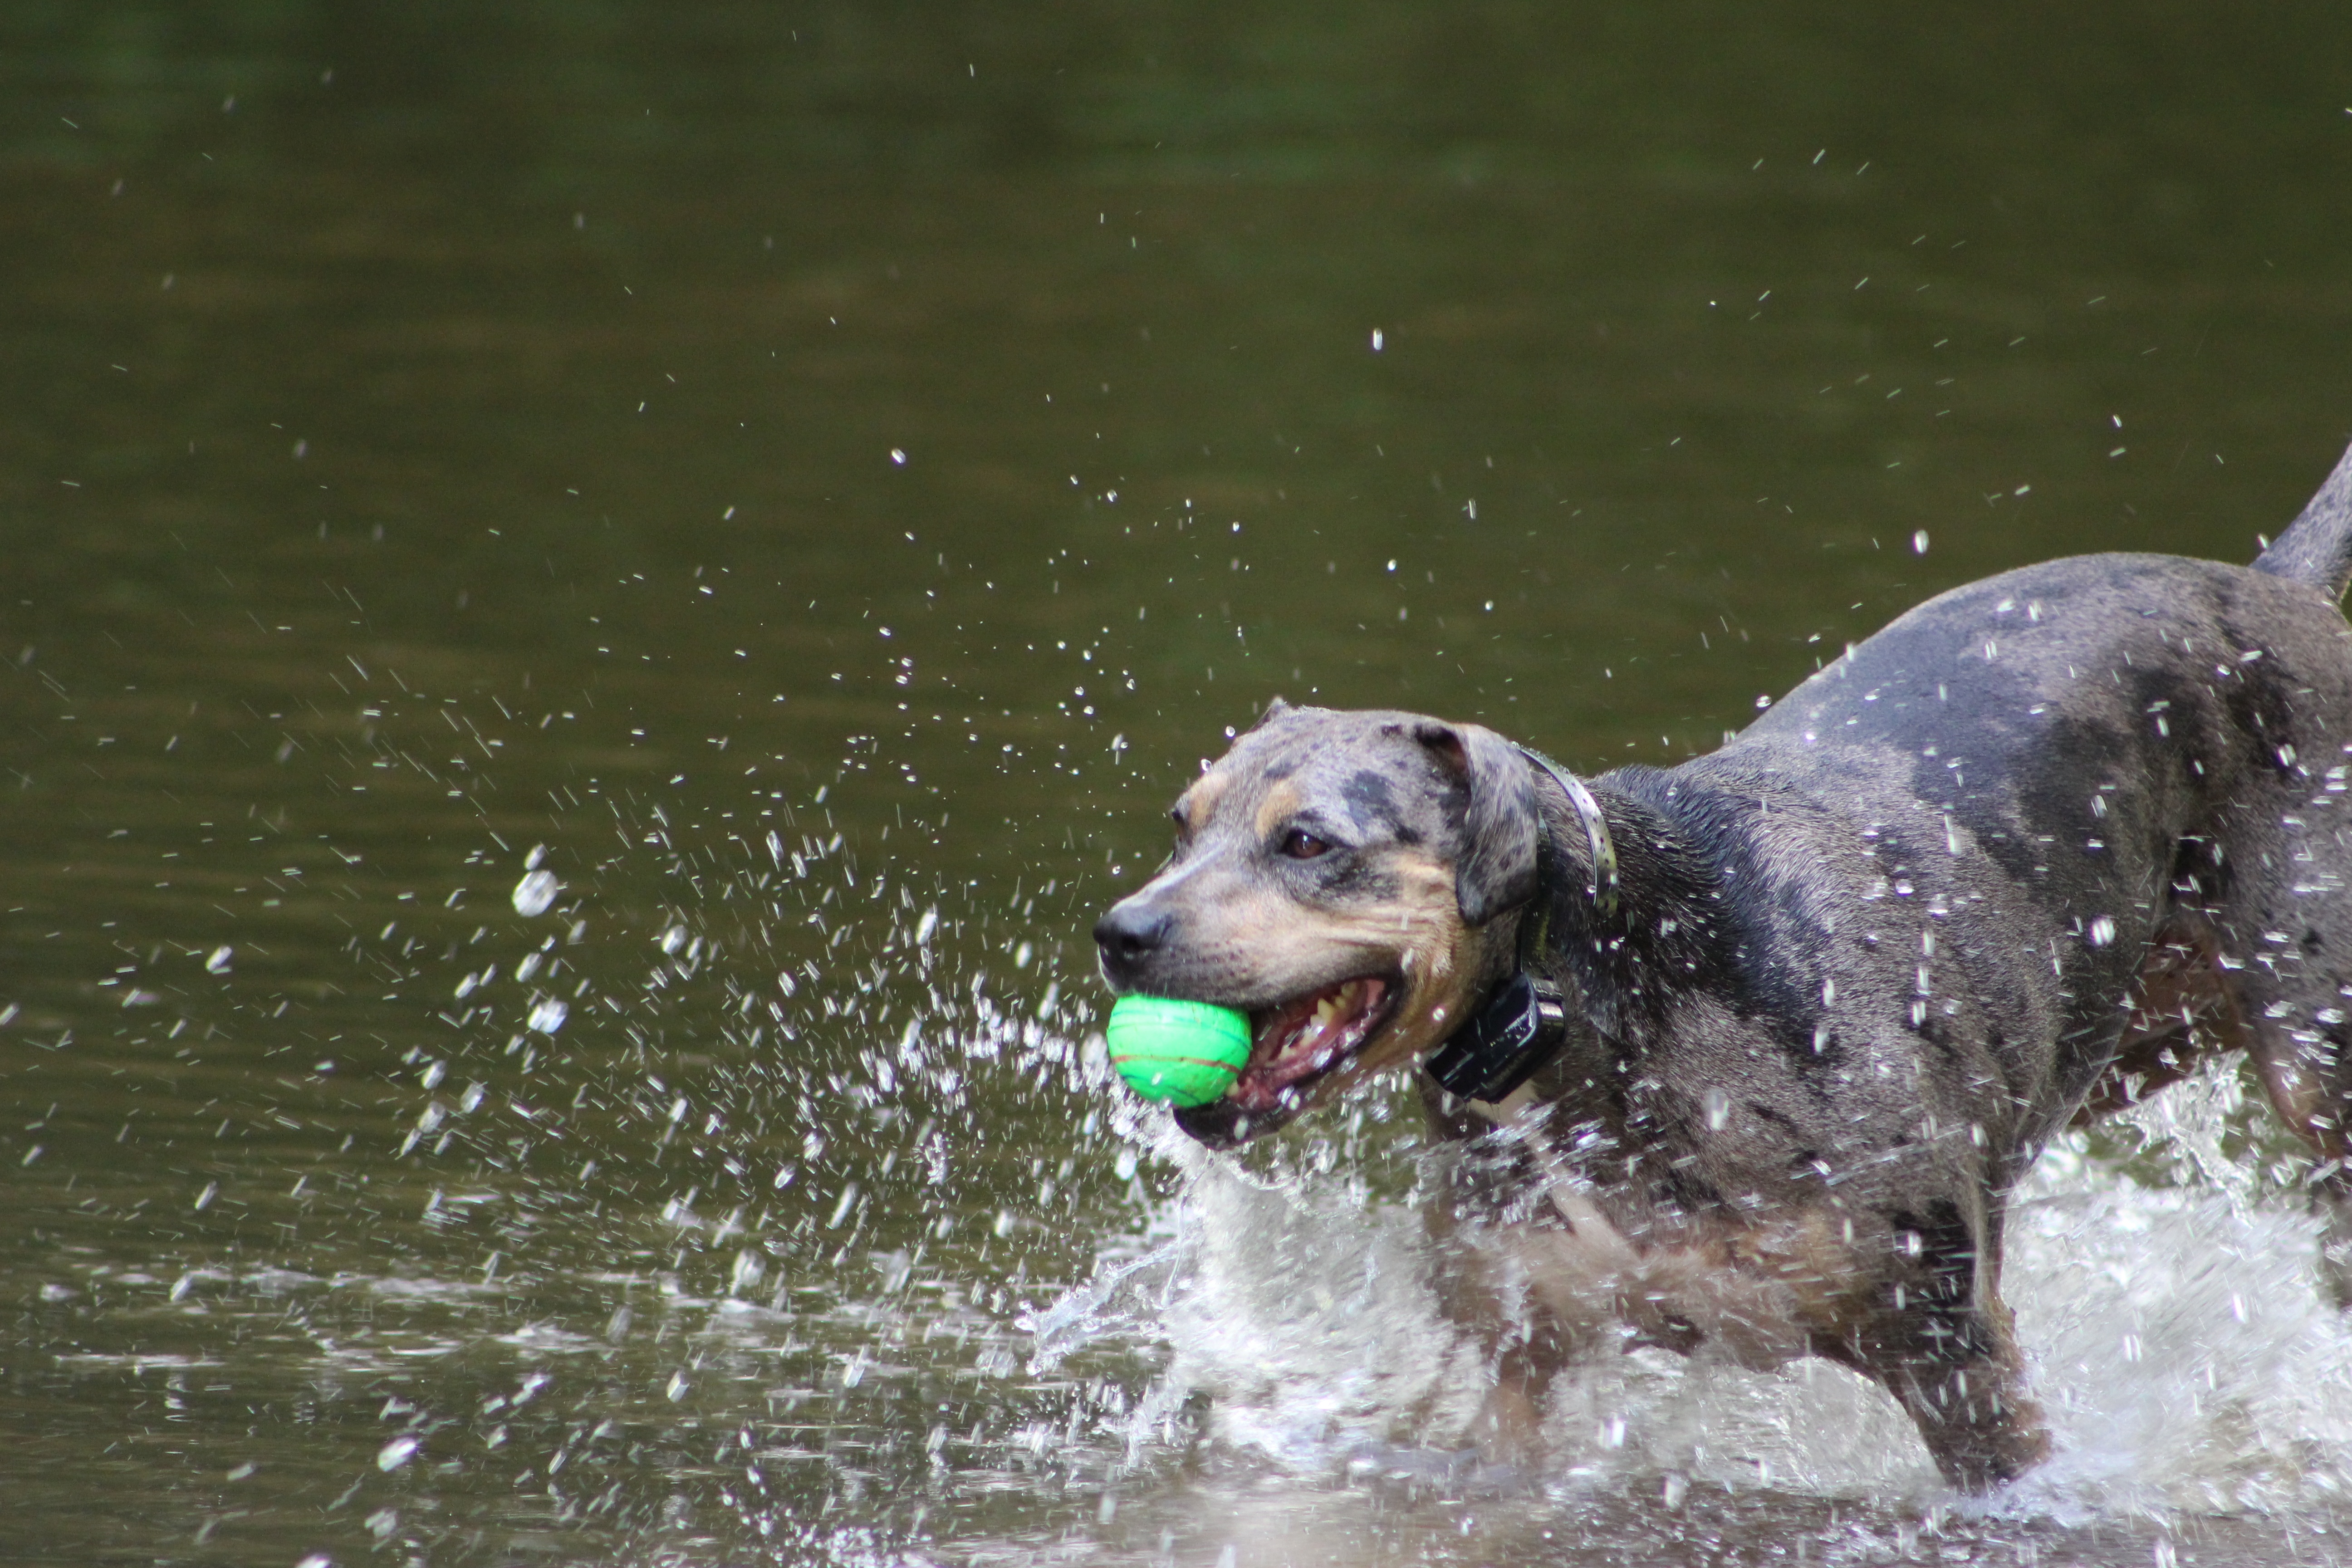
water, run, dog, animal, canine, pet, fur, young, mammal, playing, playful, outdoors, ball, vertebrate, domestic, adorable, doggy, dog like mammal